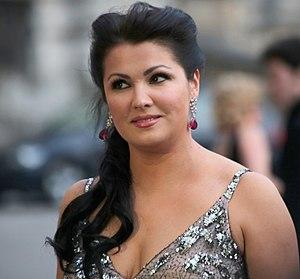
Anna Iourievna Netrebko est une soprano russe, ayant la double nationalité russe et autrichienne, née le 18 septembre 1971 à Krasnodar, en Union soviétique.